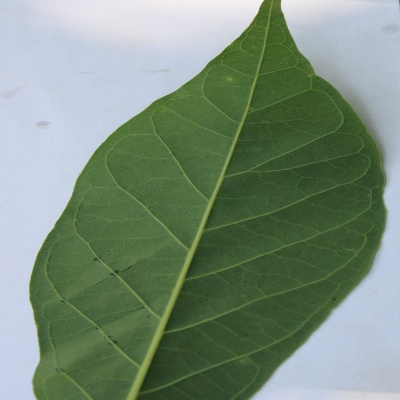
Crop: Cassava
Condition: healthy